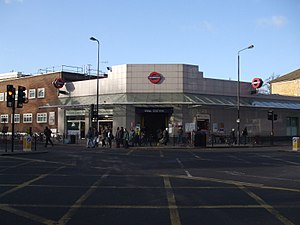
Northern line / Stationer / Morden-gren
Northern line er en bane i London Underground-netværket. Den er farvet sort på netværkskortet.